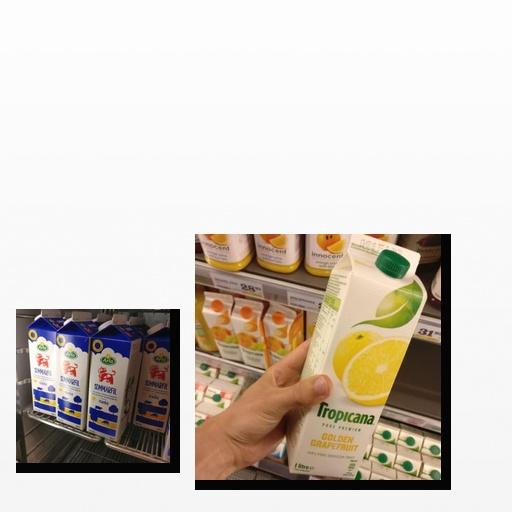
Food items: sour_milk, golden_grapefruit_juice